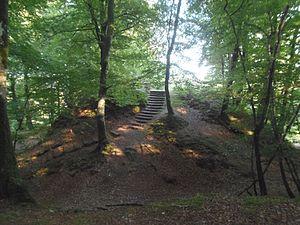
Saint-Sever-Calvados (Normandie, France). La motte castrale du Vieux Château.
Cette liste regroupe une partie des monuments historiques du Calvados.
La forêt domaniale de Saint-Sever est une forêt du sud-ouest du Calvados, dans le Bocage virois, située sur la commune nouvelle de Noues de Sienne.
Le motte castrale de Saint-Sever-Calvados est un ancien château à motte situé sur la commune de Noues de Sienne, dans le département du Calvados, région Normandie.